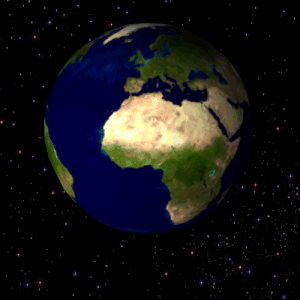
Le détective est un enquêteur de droit privé, c'est-à-dire une personne ayant un statut de droit privé, qui effectue, à titre professionnel, des recherches, des investigations et des filatures. Cette qualité d'enquêteur de droit privé est d'ailleurs partagée avec diverses autres professions qui n'ont aucun rapport avec les enquêteurs privés, notamment dans le cadre de procédures administratives, civiles, pénales, sociales.
Le globe terrestre fait référence à l'espace géométrique défini par la planète Terre. Par extension, un globe terrestre désigne communément un globe planétaire figurant la Terre, en d'autres termes une maquette de notre planète à une échelle très réduite.